Quadruple-track railway

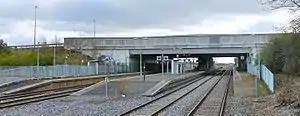
Quadrupled section of the Dublin Suburban Rail system

There are some quadruple-track railways in the Oslo region. They are mostly two double tracks with slightly different routes, one older for local trains, and one newer mostly in tunnels for high-speed and regional trains.